Roe IV Triplane

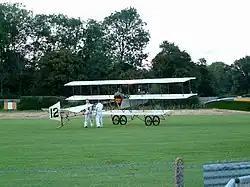
The Shuttleworth replica

The single example built was used for a while as a trainer at the Avro Flying School at Brooklands, where several pilots who were to become famous learnt to fly in it, including Howard Pixton, who gained his Aero Club certificate in it on 24 January 1911. During its service as a trainer it was crashed numerous times, including at least twice into the notorious Brooklands sewage farm. After a crash on 14 February the aircraft was rebuilt with the fuselage lengthened by 4 ft (1.2 m). It continued to be used for training until August 1911, when it was scrapped.